Shane McMahon

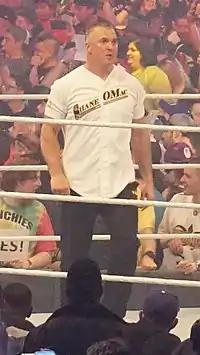
McMahon at WrestleMania 34

This feud later enveloped Triple H, who the McMahons had enlisted to take out Michaels. Triple H was getting frustrated with this, as it was distracting from his quest to regain the WWE Championship. Triple H wound up bashing Shane with his signature weapon, the sledgehammer, in what was considered to be an accident that put Shane out of the ring for a while. Vince (and later Shane, who had recovered) sought to humble Triple H and get some retribution. Triple H began a feud with the McMahons shortly after, leading to his siding with Shawn Michaels and the reformation of D-Generation X (DX). At SummerSlam on August 20, the McMahons were defeated by DX. About a month later at Unforgiven on September 17, The McMahons and then ECW World Champion Big Show faced DX in a Hell in a Cell match. Shane was injured after Michaels' elbow dropped a chair which was around Shane's neck. DX emerged victorious at Unforgiven, and Shane disappeared from television.